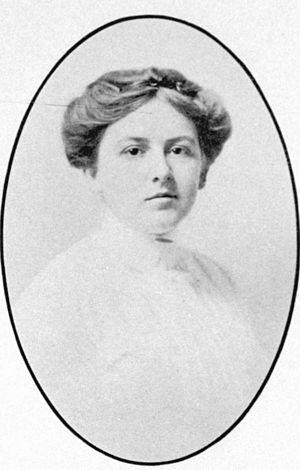
Marjory Stoneman Douglas, née le 7 avril 1890 à Minneapolis et morte le 14 mai 1998 à Miami, est une auteure, journaliste et environnementaliste américaine. Elle est connue pour avoir défendu durant une grande partie de sa vie la région des Everglades, combat qu'elle débute lorsqu'elle est journaliste indépendante.